145th Armor Regiment

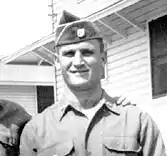
Sgt. Donald F. "Don" Shula.

Despite strong Japanese opposition, by 31 January, the 145th and 148th Infantry Regiments took Clark Field on Luzon. By 4 February, the 37th Infantry Division and the 1st Cavalry Division had encircled and begun to enter Manila from the north. The 37th Infantry Division moved south along the coast of Manila Bay, with the 1st Cavalry Division moving south to the east of the 37th. The Battle of Manila provided some of the worst urban combat of the entire Pacific theater.